1989–90 Argentine Primera División

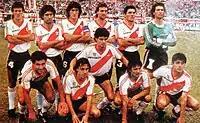
River Plate, champion

The 1989-90 Argentine Primera División was the 99th season of top-flight football in Argentina. The season ran from 13 August 1989 to 22 May 1990.